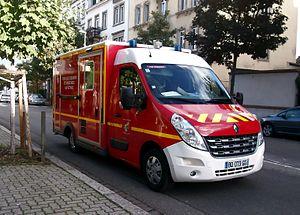
VSAV Renault Master du SDIS 67 à Strasbourg
En France, le terme « pompiers » est souvent utilisé dans un sens englobant tous les acteurs de la sécurité civile et de la lutte contre l'incendie. Cet article ne traite que des pompiers qui interviennent auprès du public ; pour les pompiers intervenant dans les entreprises privées, voir l'article Agent de sécurité incendie certifié.
Un véhicule de secours et d'assistance aux victimes, est un véhicule des sapeurs-pompiers français, réservé aux premiers secours.
La régulation médicosanitaire des urgences est la gestion des moyens médicaux mis en œuvre pour venir en aide à une personne souffrant d'un problème de santé urgent.